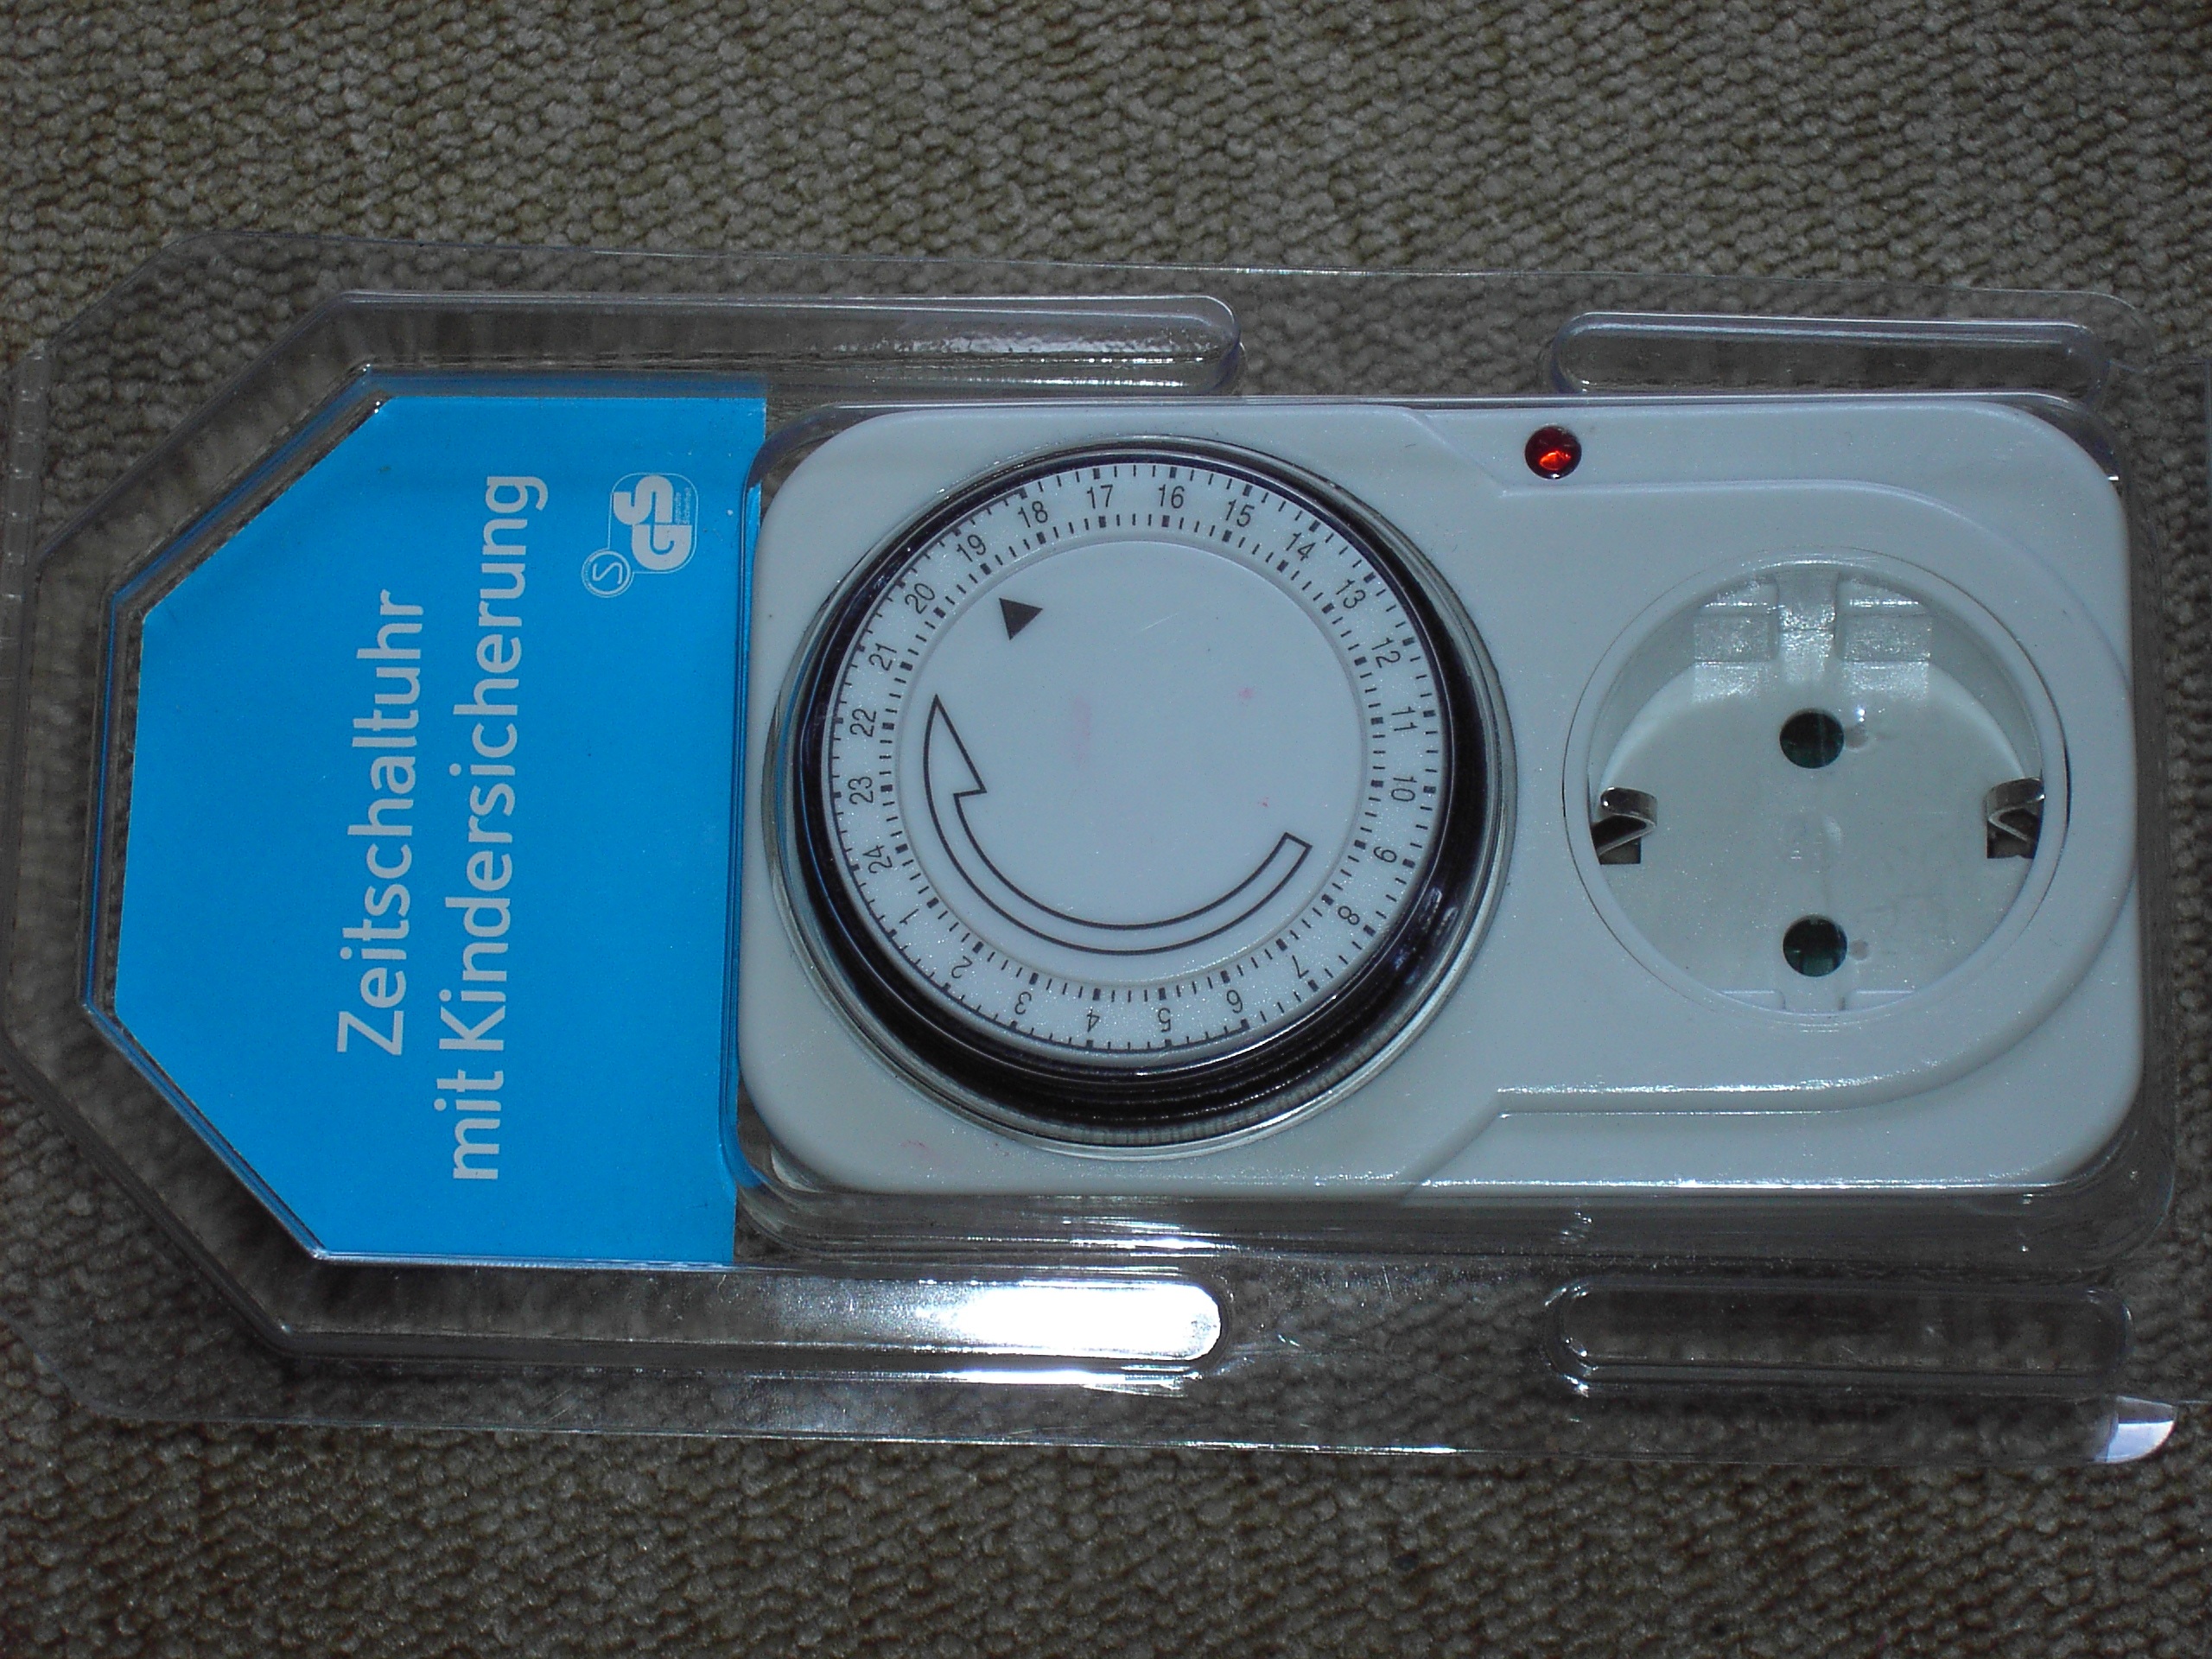
technology, clock, time, gauge, product, timer, electronics, time of